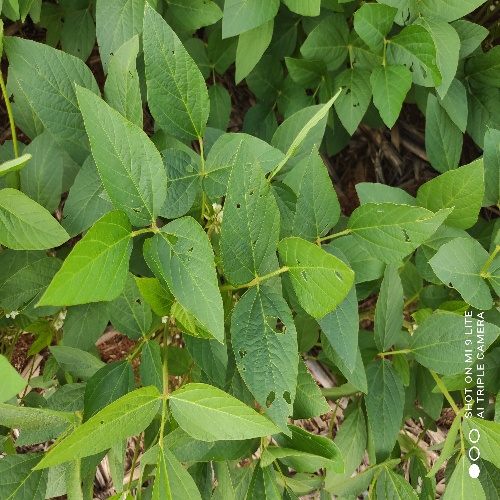
Label: Caterpillar